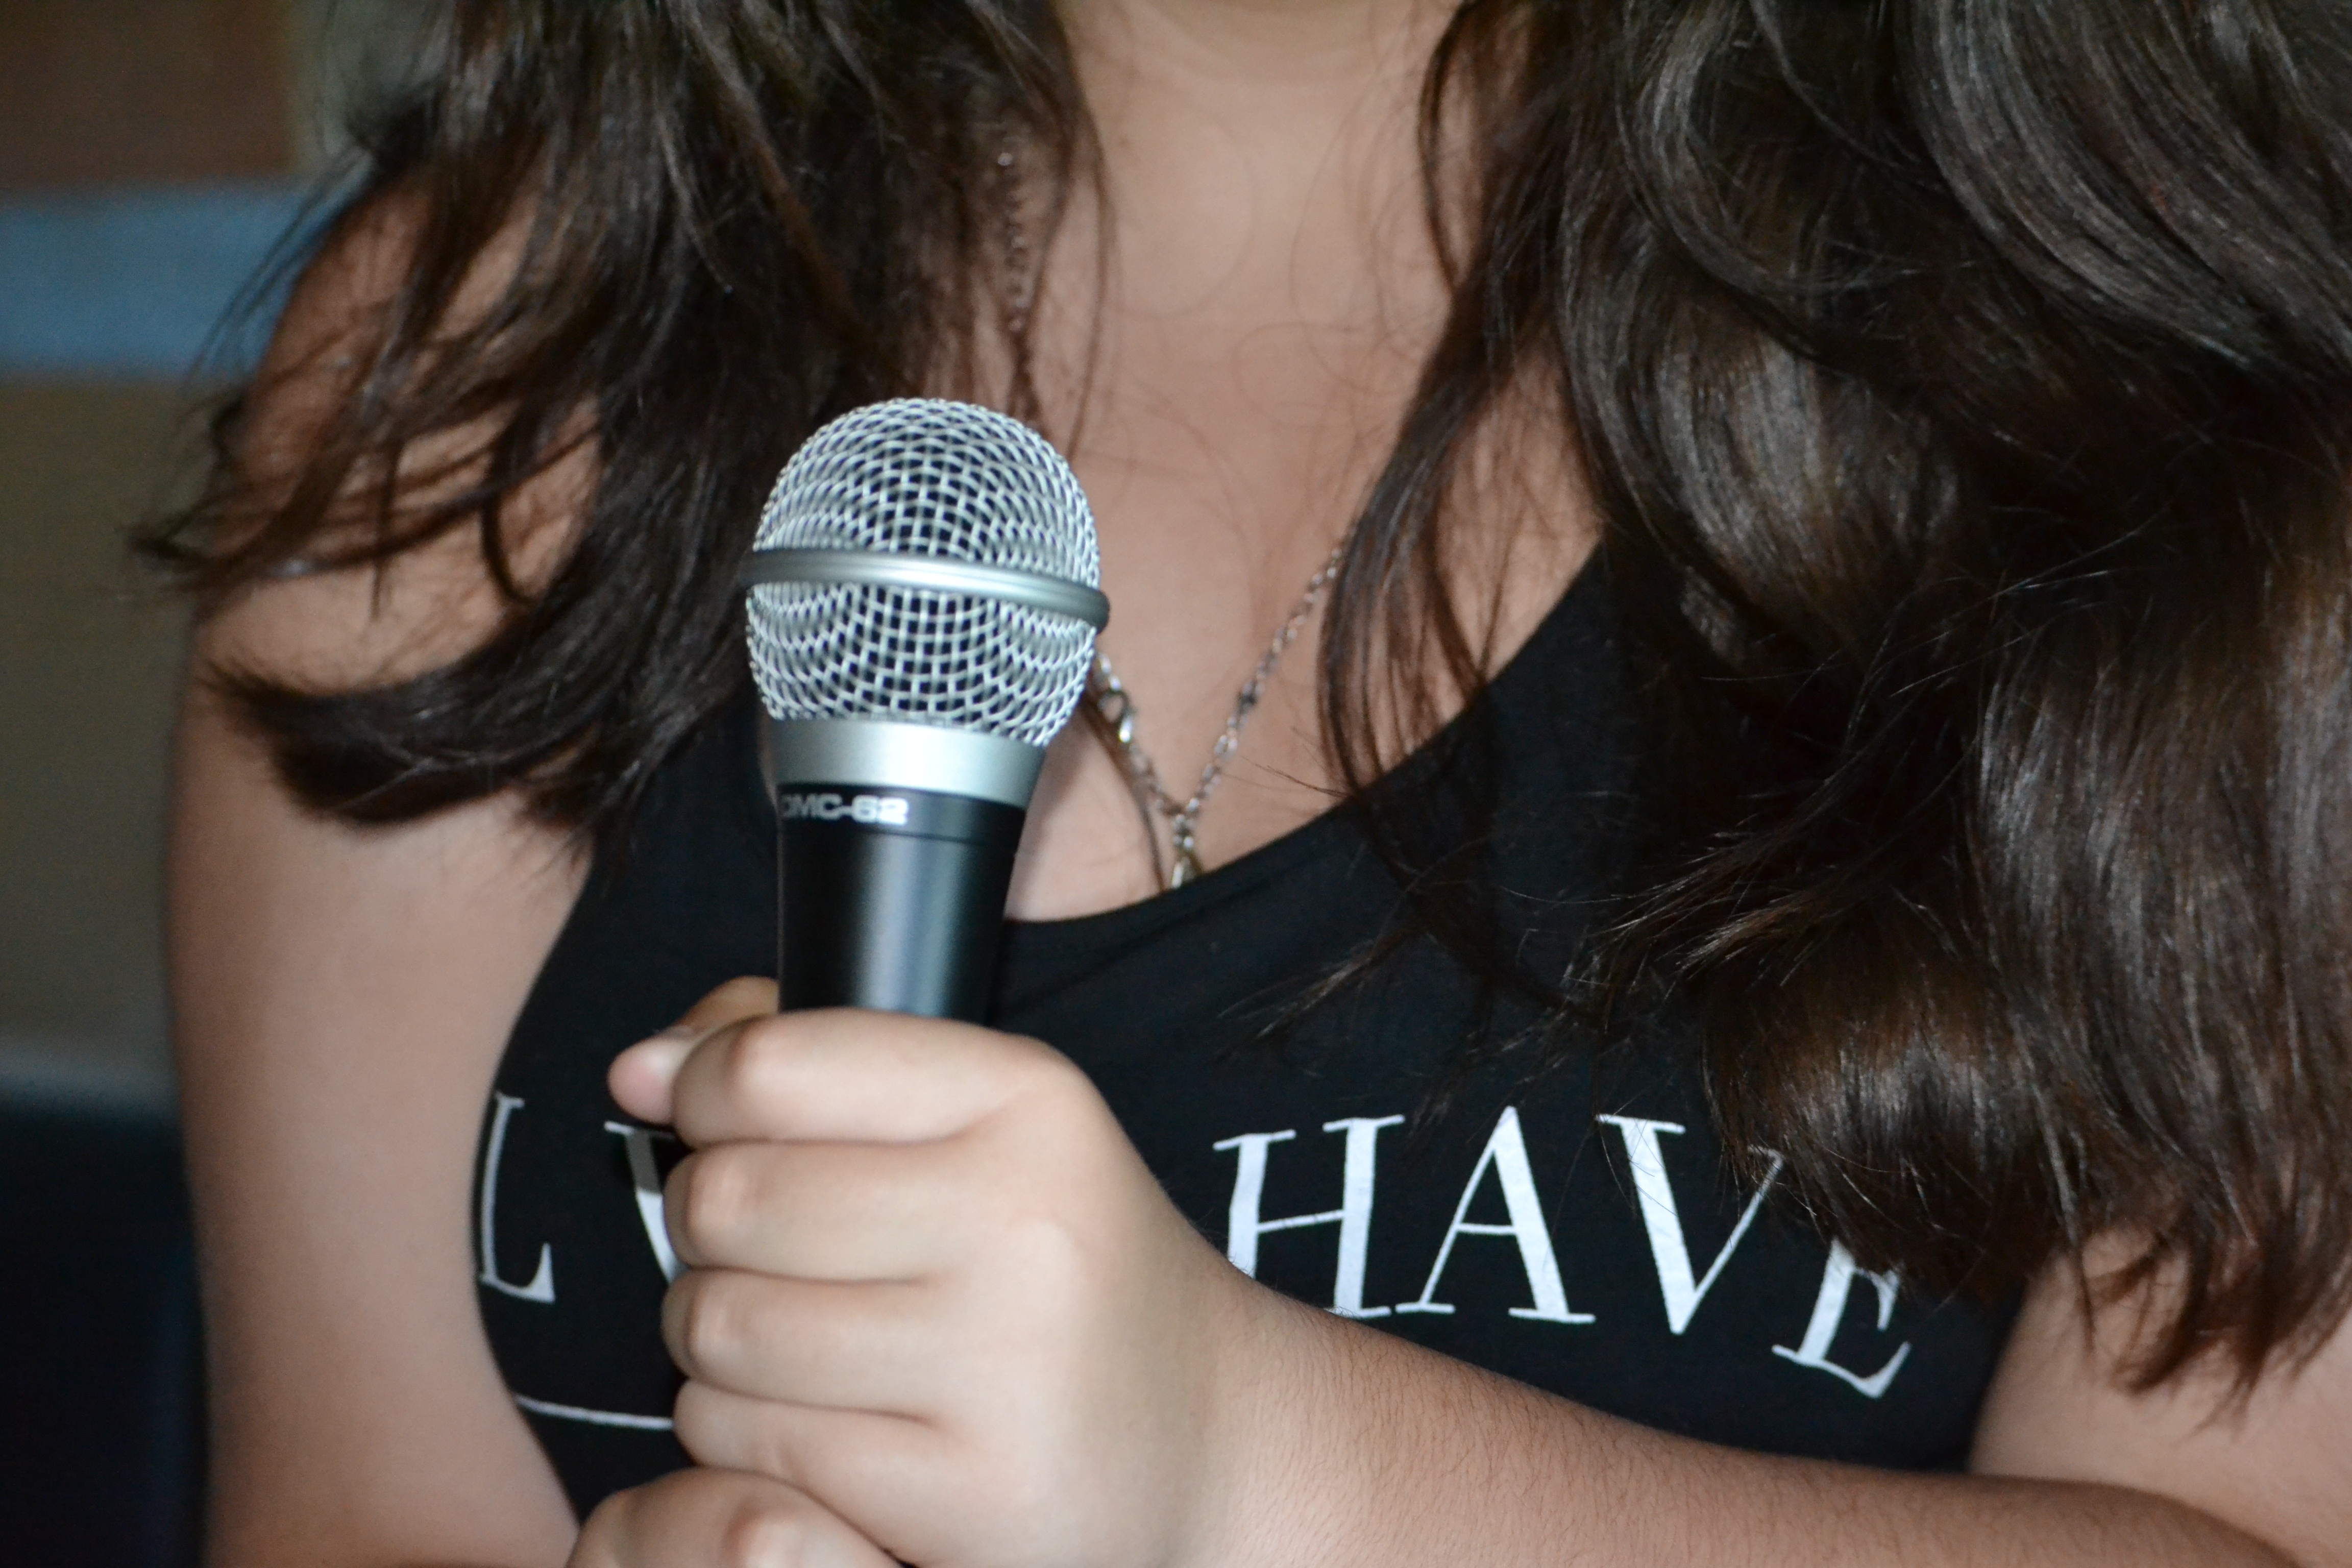
rock, music, girl, hair, technology, singer, model, color, microphone, artist, fashion, blue, black, lady, hairstyle, audio, performance, eye, head, singing, photograph, beauty, organ, interaction, photo shoot, audio equipment, sense